Alexei Barsov

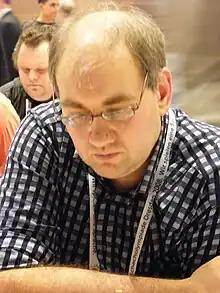
Alexei Barsov in 2018

Alexei Barsov (born 3 April 1966) is an Uzbekistani chess Grandmaster.